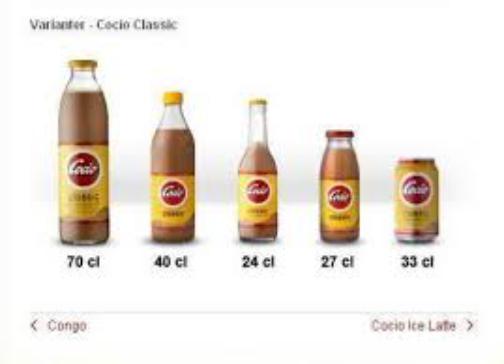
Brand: Cocio
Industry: Food